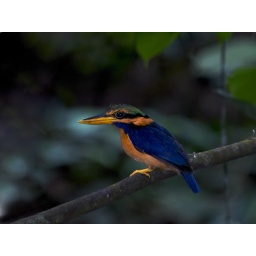
A male bird spotted today... in Lok Kawi Botanical park.